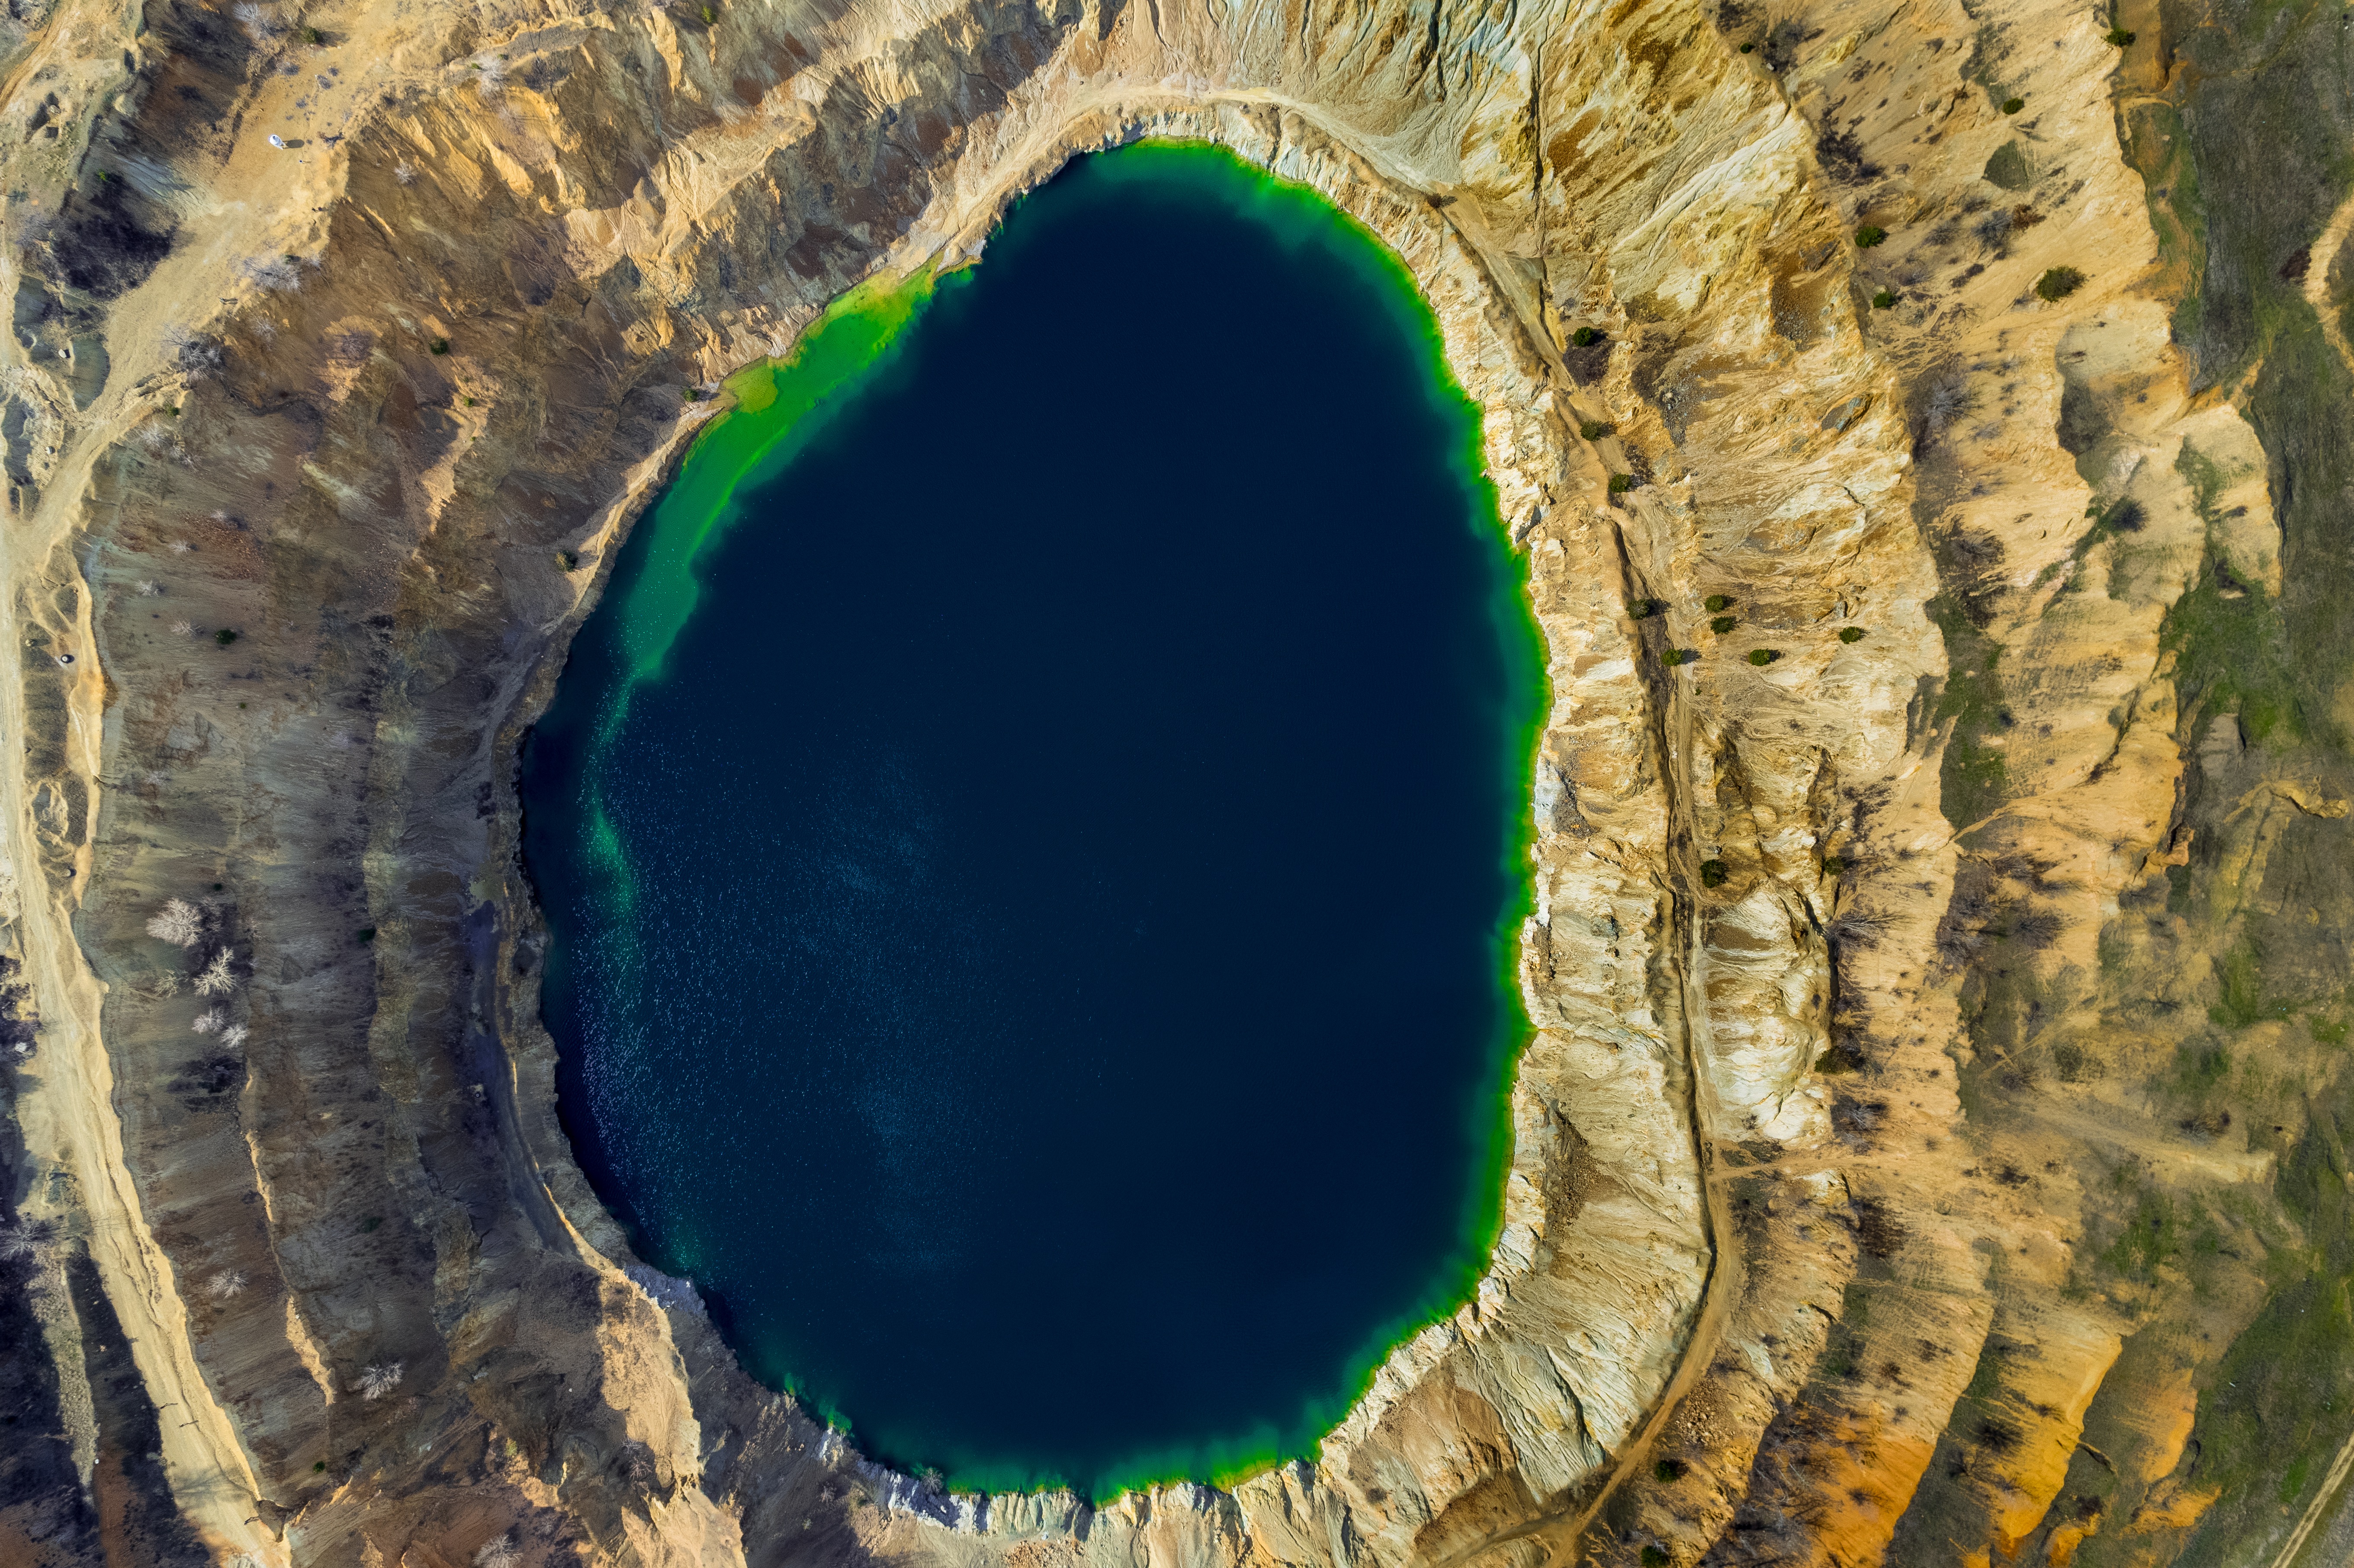
natural, water, water resources, world, body of water, natural landscape, geological phenomenon, formation, circle, landscape, lake, geology, rock, cape, aerial photography, soil, peninsula, bay, impact crater, volcanic crater, maar, cove, coast, wave, caldera, klippe